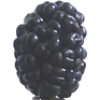
Label: mulberry